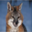
Label: fox